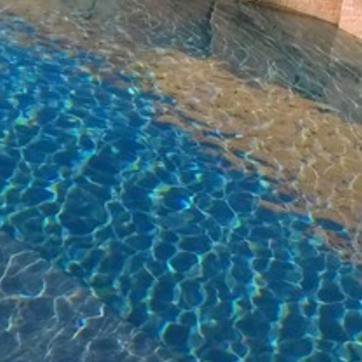
Material: water